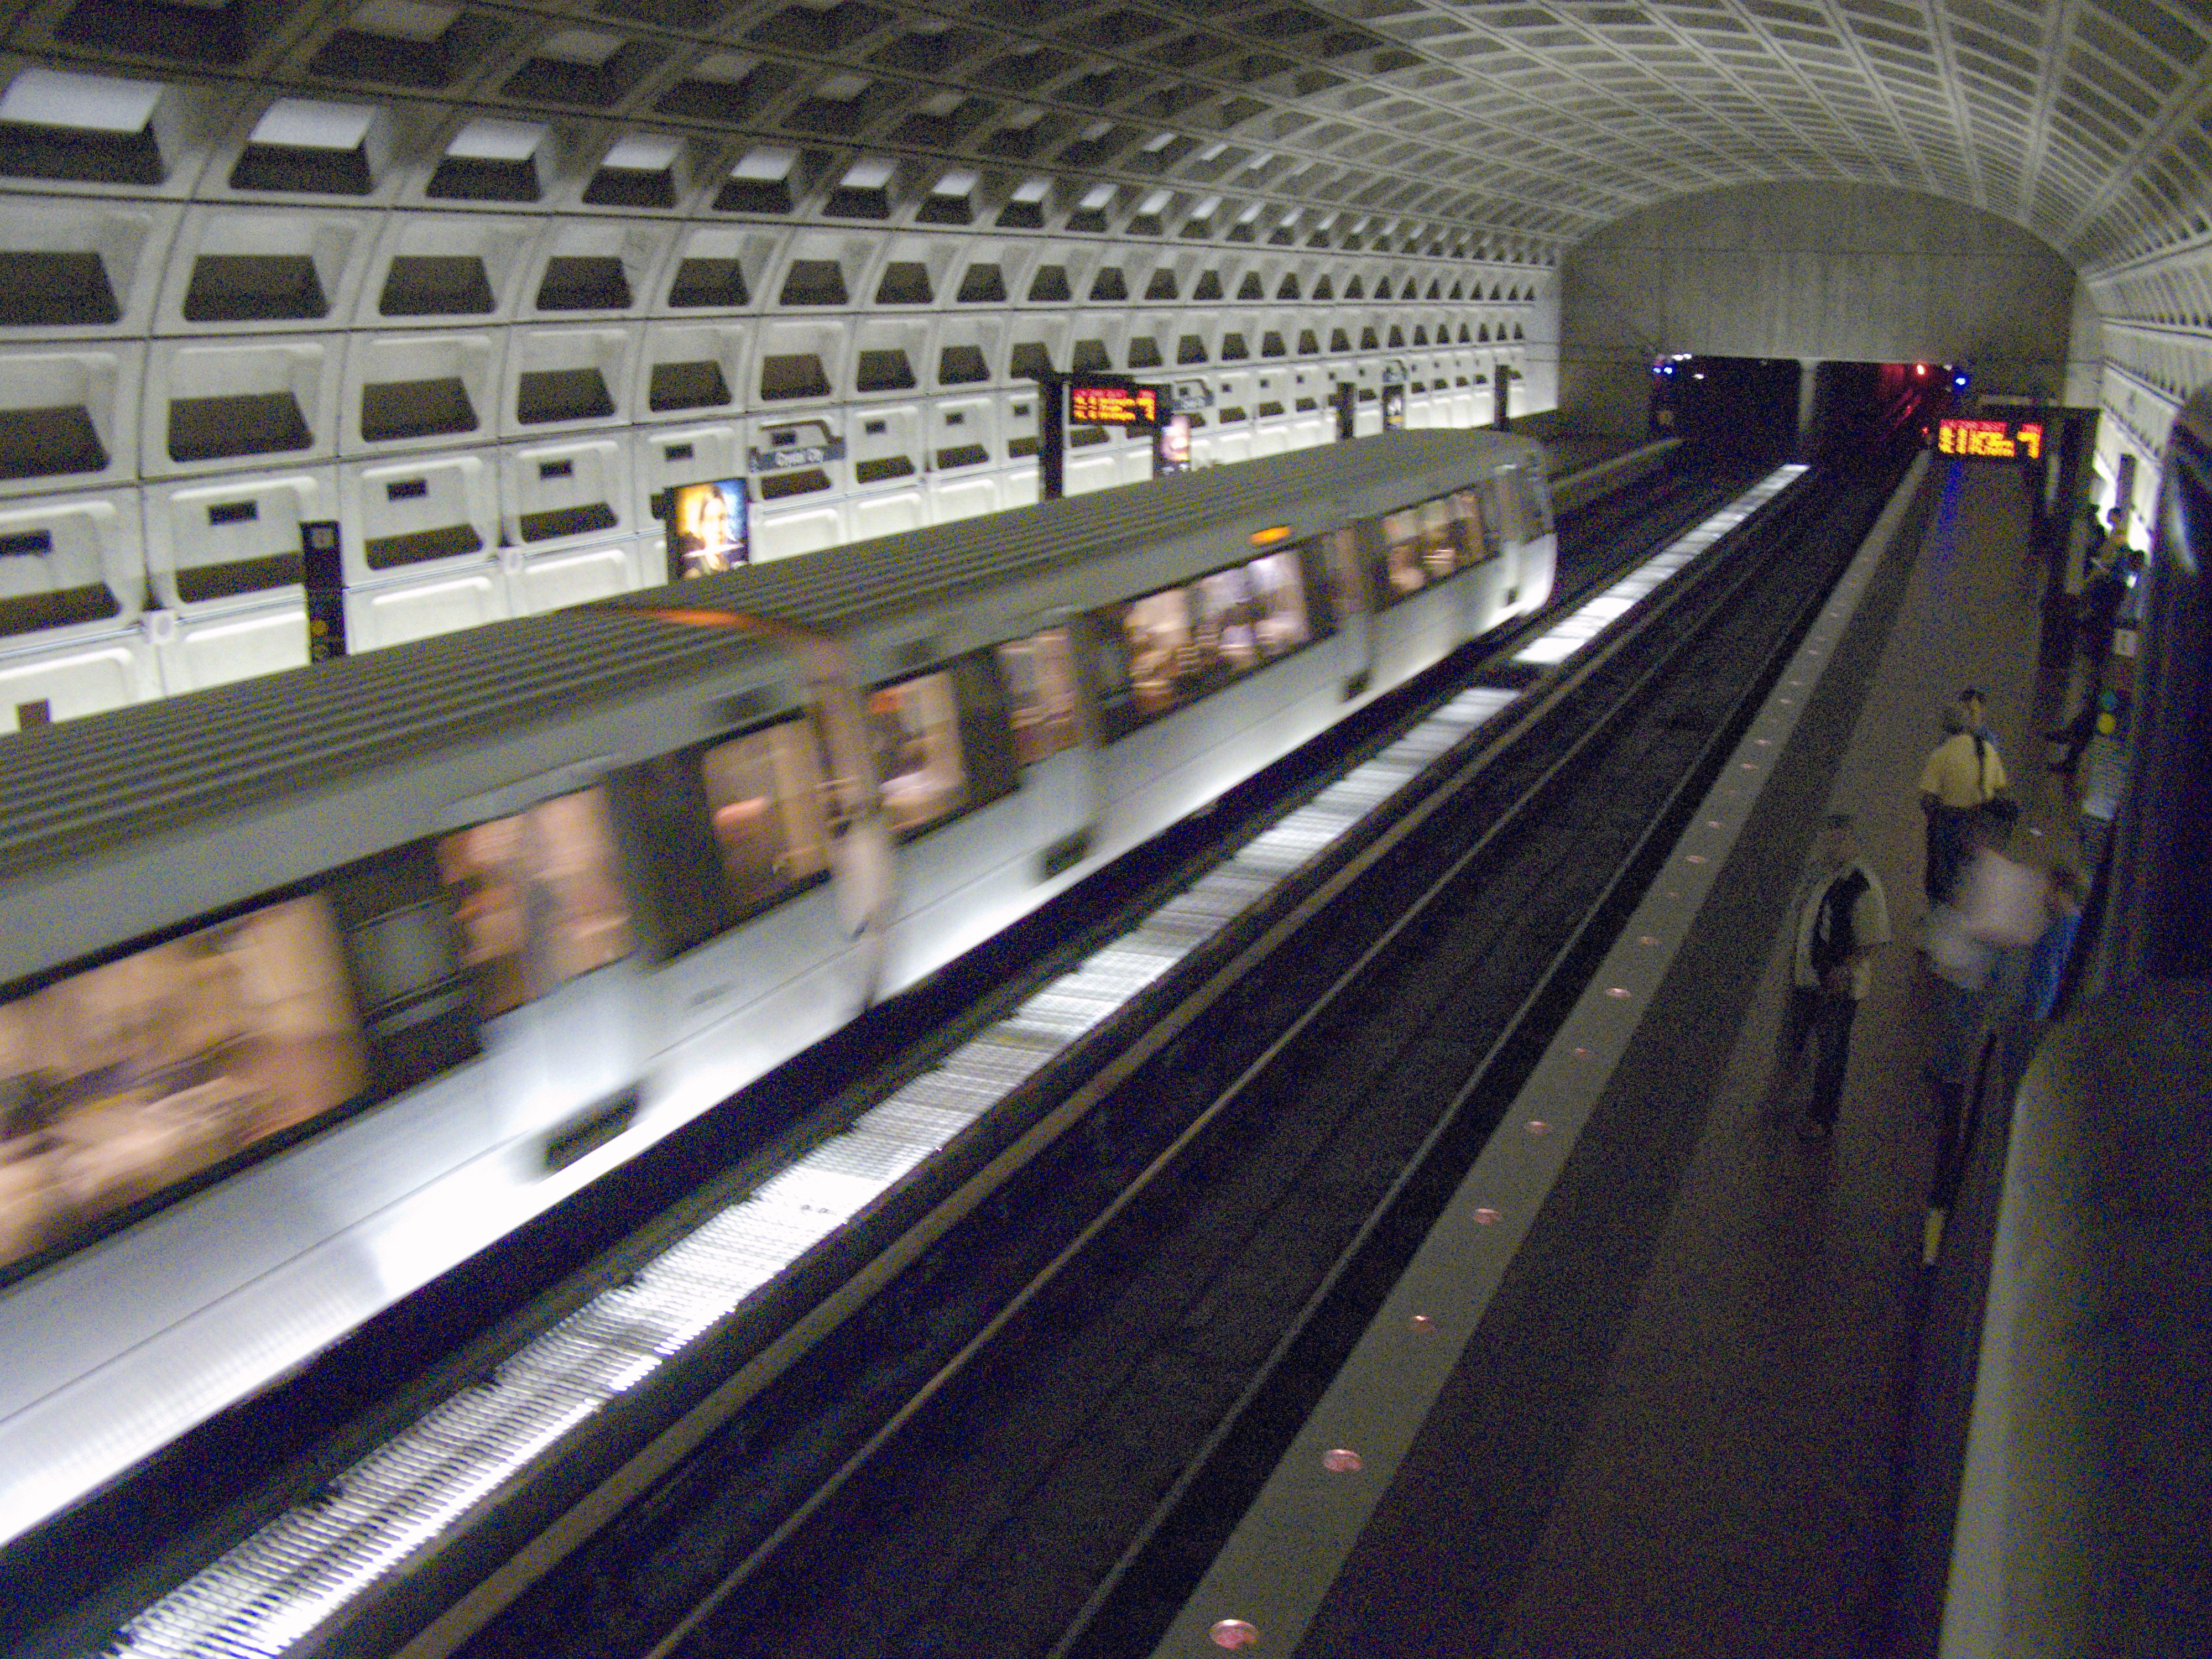
track, train, metro, transport, vehicle, station, train station, public transport, washington, dc, metro station, infrastructure, lightrail, crystalcity, metropolitan area, rapid transit